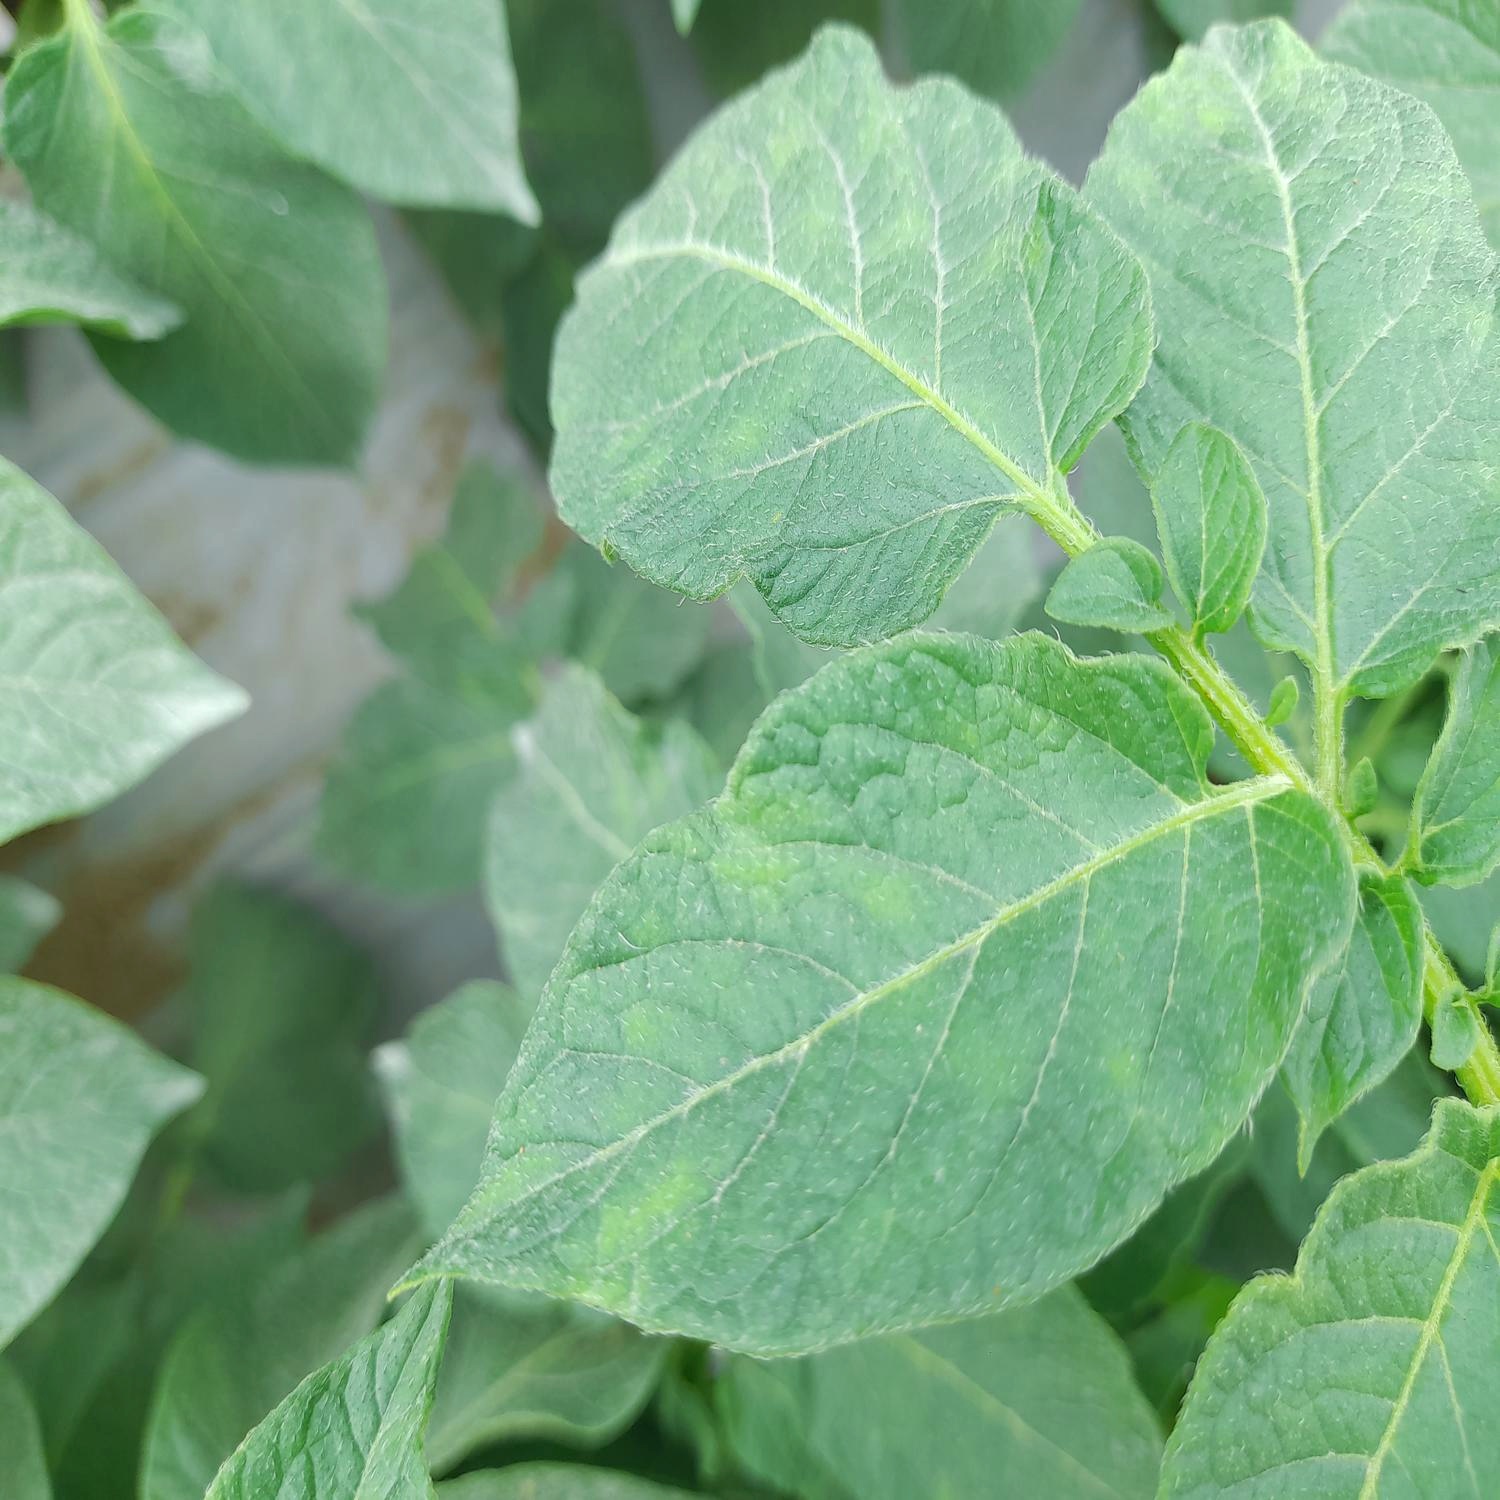
Etiqueta: Virus